Sky position (RA, Dec in degrees): 241.337, 10.411
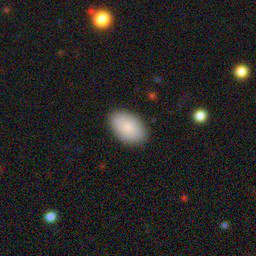
Galaxy morphology: In-between Round Smooth Galaxies